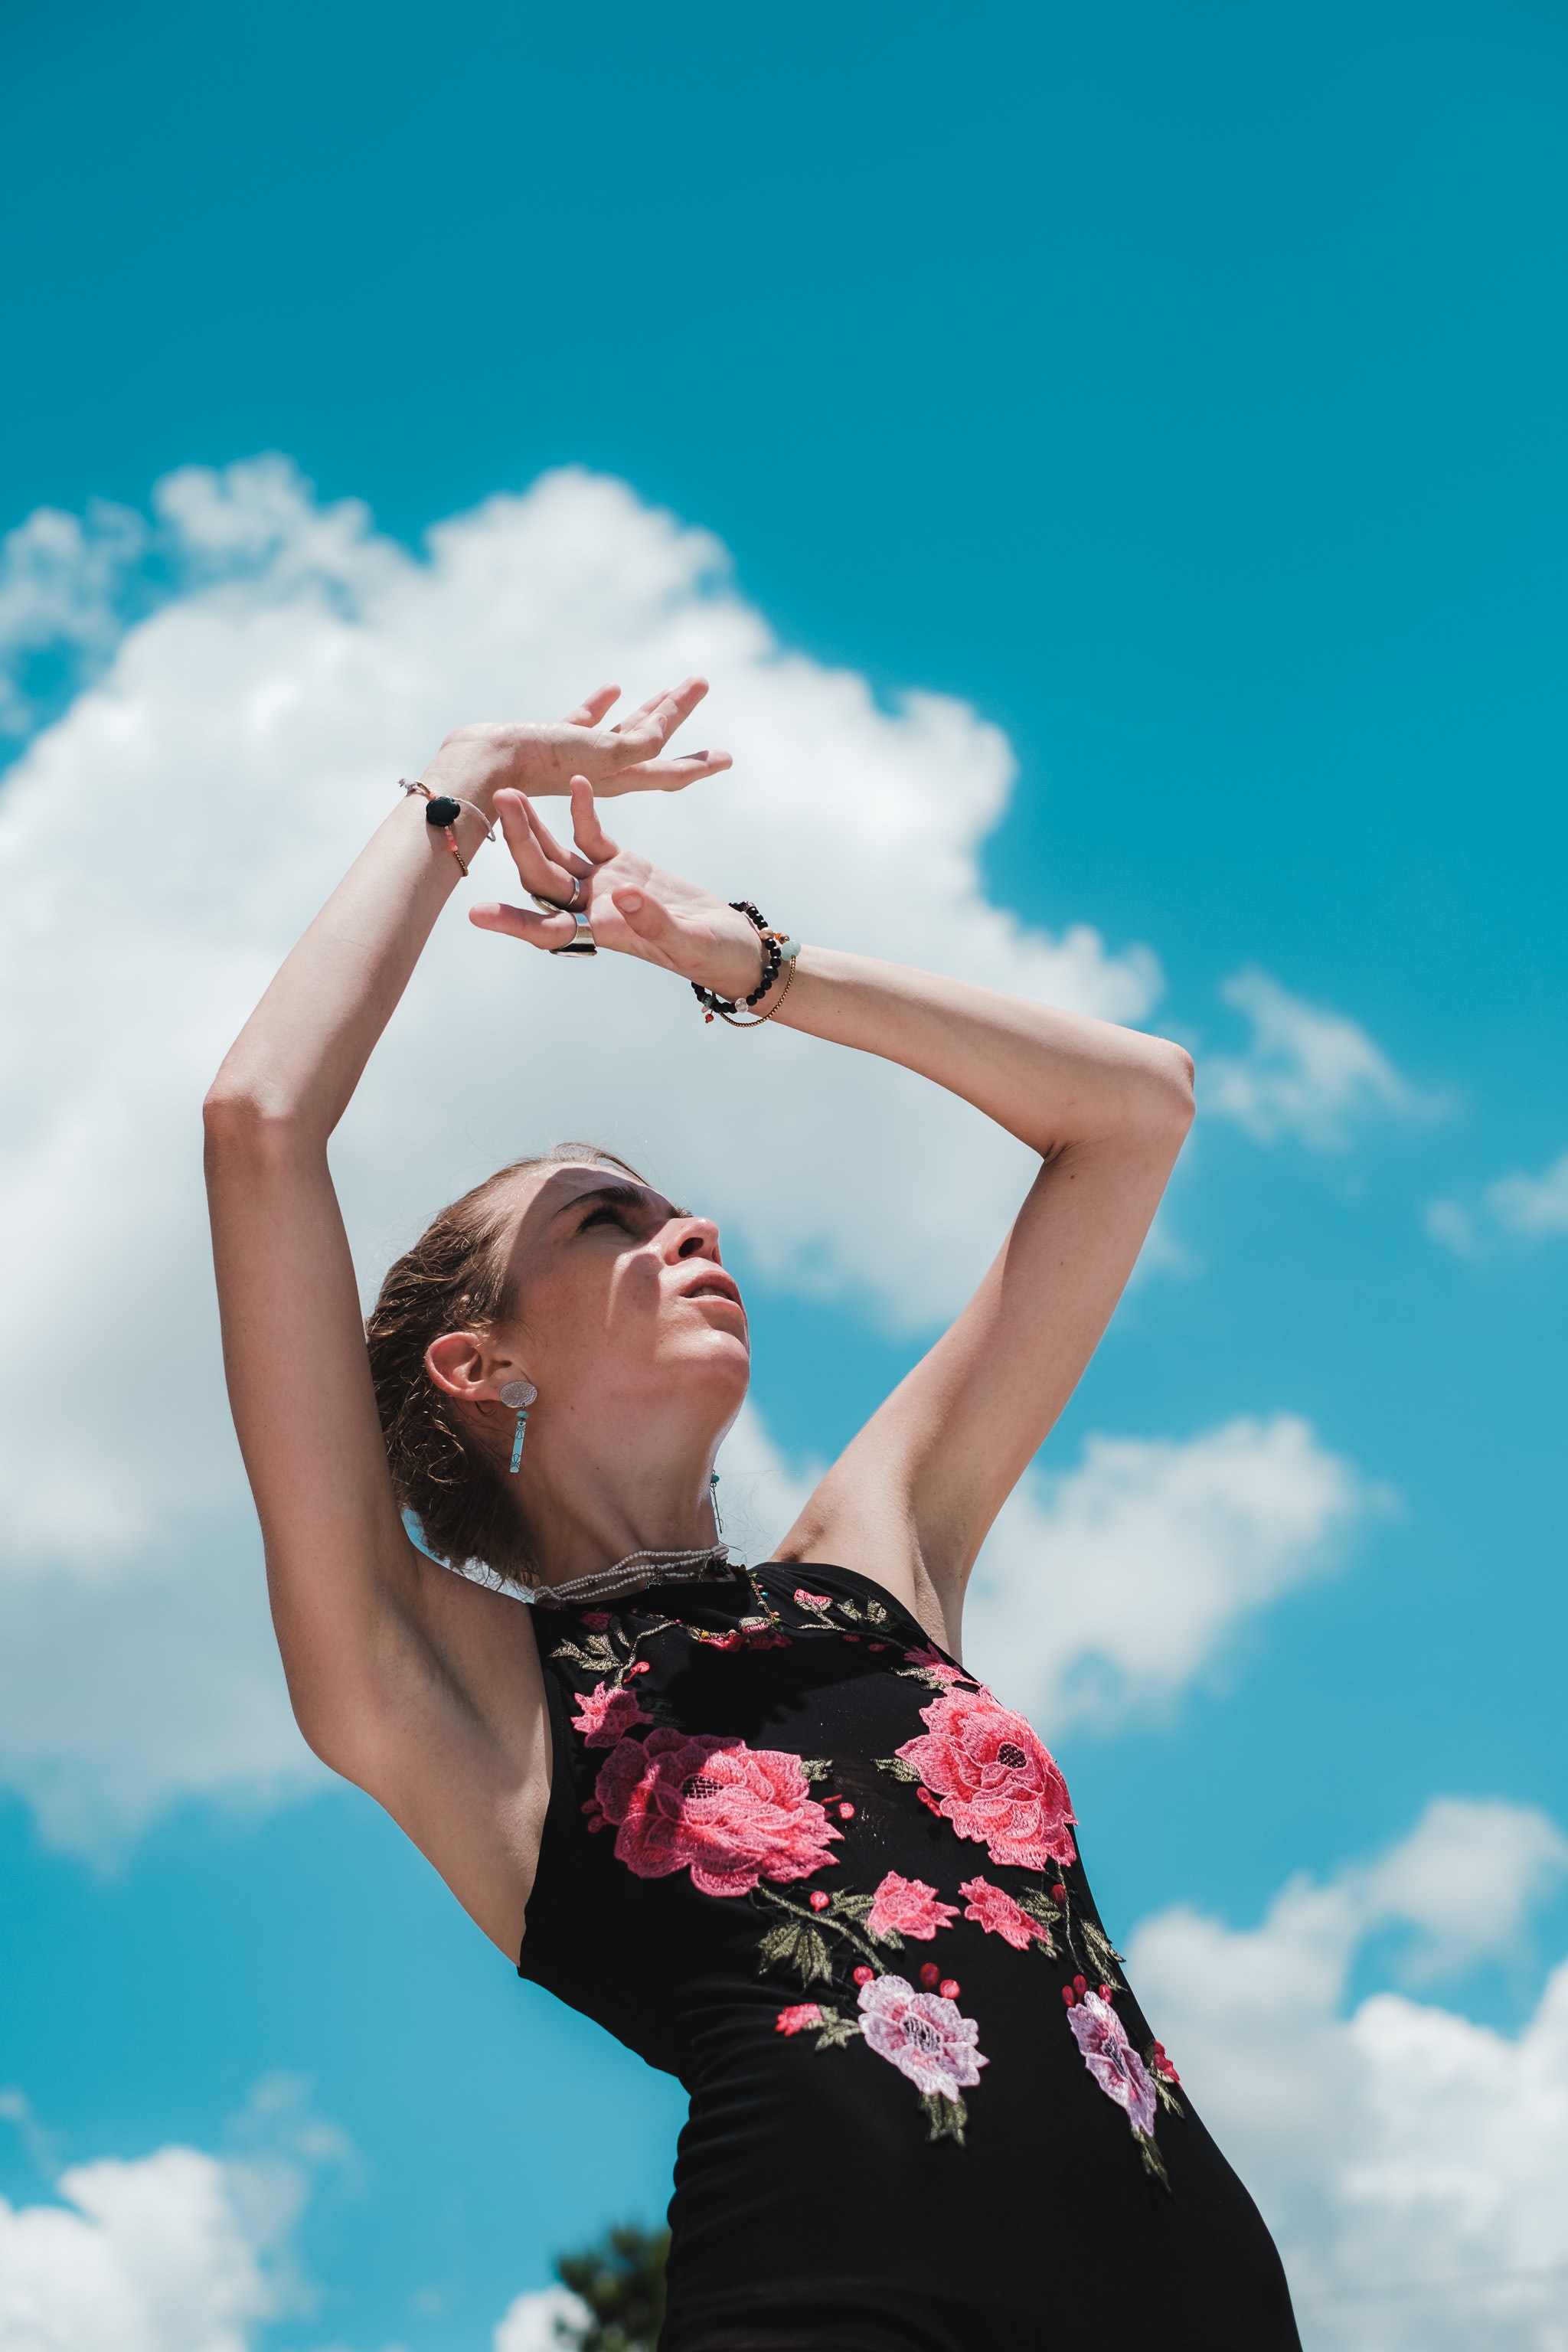
woman, cloud, glasses, sky, hand, arm, daytime, shoulder, People in nature, blue, flash photography, happy, vision care, gesture, finger, grass, leisure, summer, travel, elbow, fun, cumulus, electric blue, wind instrument, performing arts, meteorological phenomenon, t shirt, liquid bubble, eyewear, stock photography, entertainment, vacation, portrait photography, jewellery, bracelet, recreation